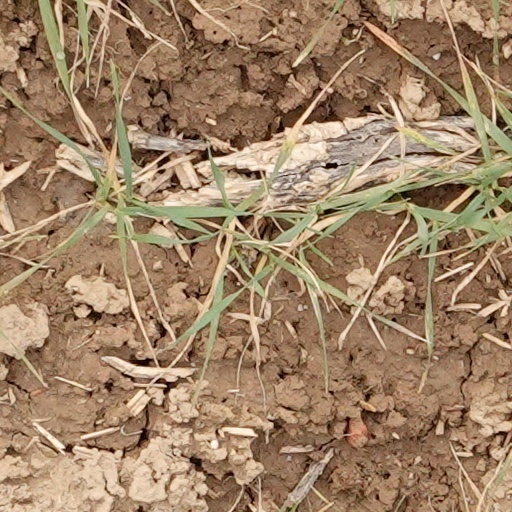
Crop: wheat